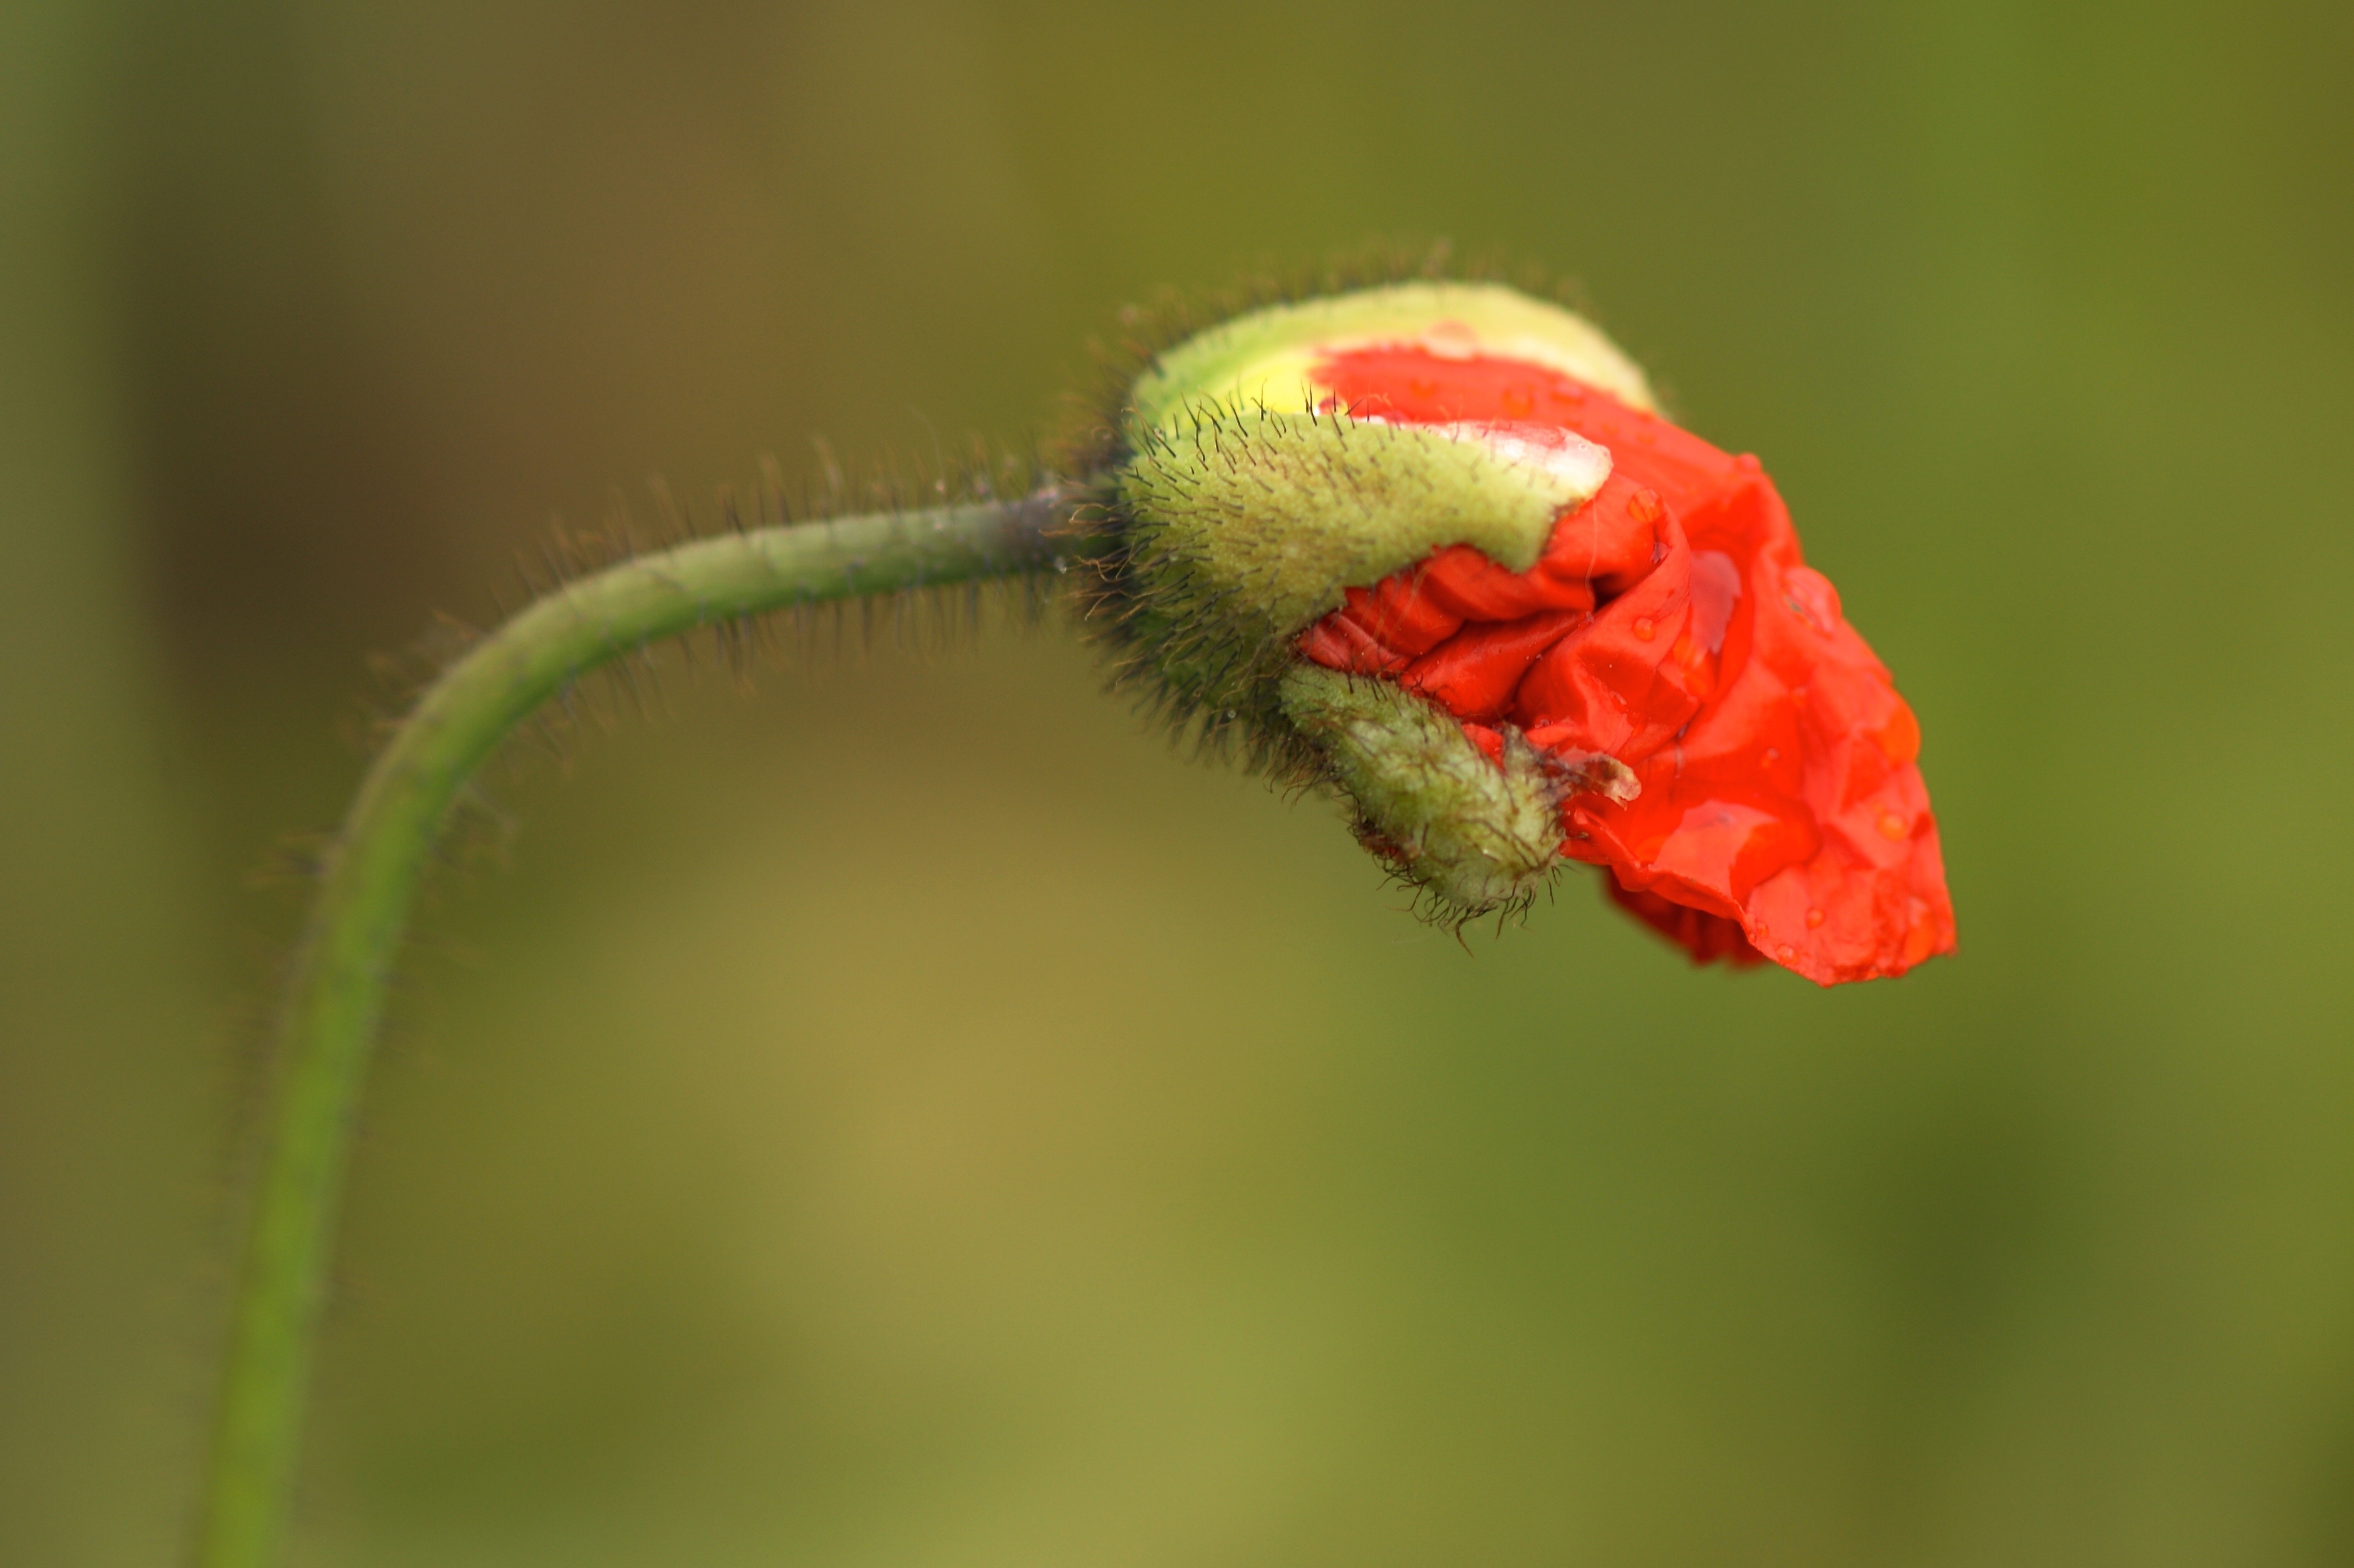
nature, blossom, plant, photography, leaf, flower, petal, green, red, insect, macro, close, flora, fauna, invertebrate, wildflower, flowers, close up, poppy flower, bright, hairy, folded, poppy, bud, nectar, macro photography, bursting, flowering plant, mohngewaechs, plant stem